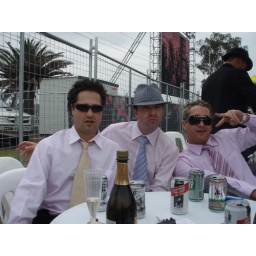
The boys in pink